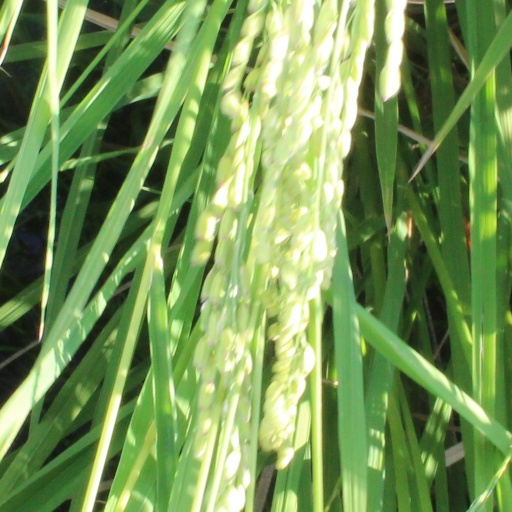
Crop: rice